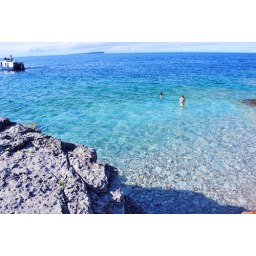
look how clear that water is... thought i was in mexico